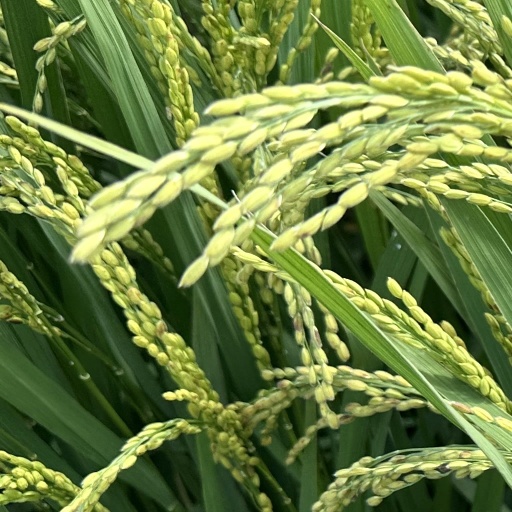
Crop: rice